Open House of Horrors

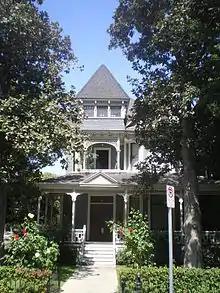
The historic Miller and Herriott House in Los Angeles was used as the exterior of the open house.

The open house's exterior was filmed at the Miller and Herriott House, while the interior was shot in the Holmes-Shannon House in Los Angeles.